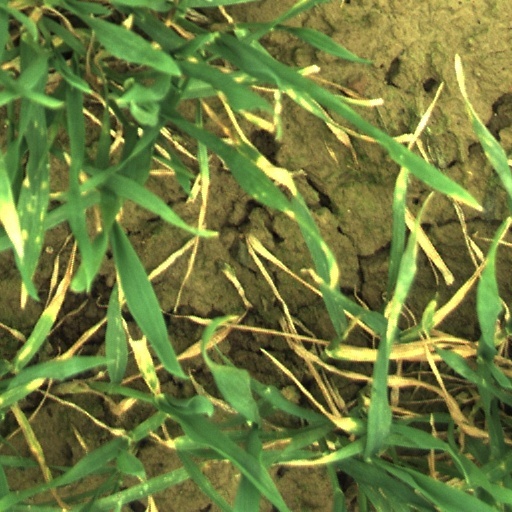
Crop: wheat